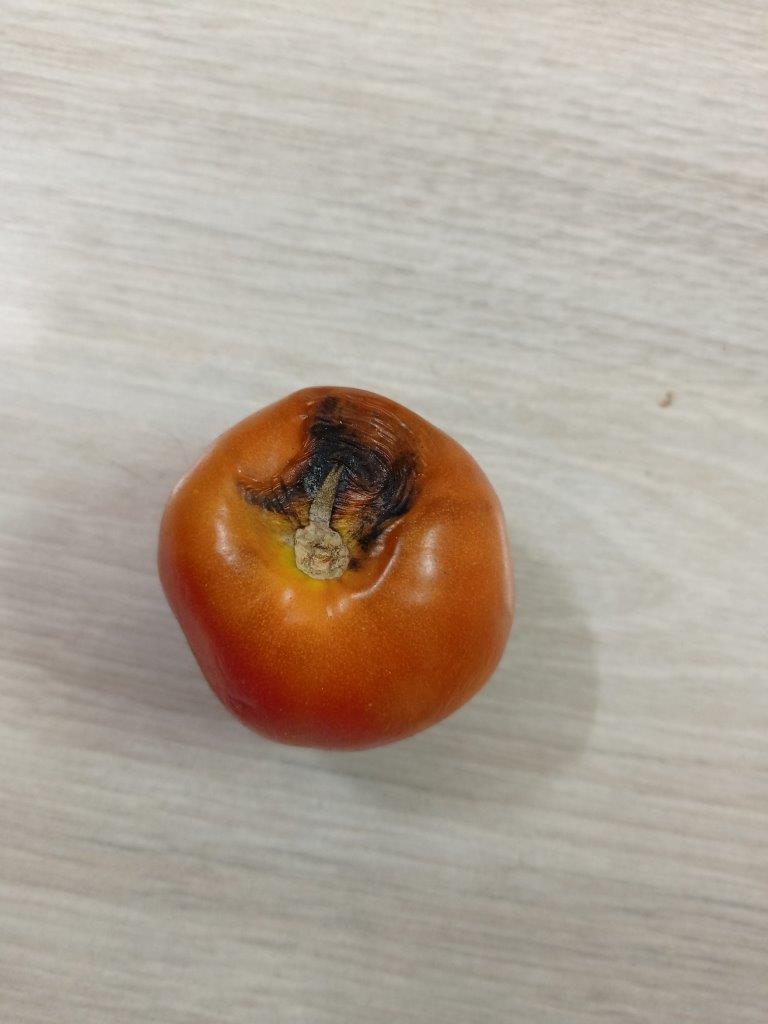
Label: Rotten